Beta distribution

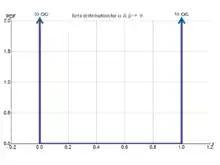
formula_425: The Haldane prior probability expressing total ignorance about prior information, where we are not even sure whether it is physically possible for an experiment to yield either a success or a failure. As α, β → 0, the beta distribution approaches a two-point Bernoulli distribution with all probability density concentrated at each end, at 0 and 1, and nothing in between. A coin-toss: one face of the coin being at 0 and the other face being at 1.

The skewness (the third moment centered on the mean, normalized by the 3/2 power of the variance) of the beta distribution is